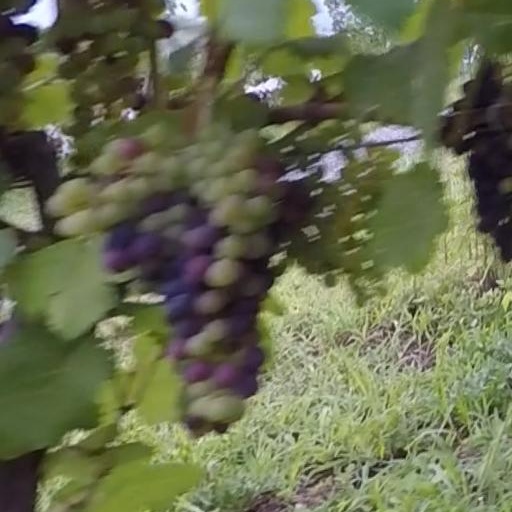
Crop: grape